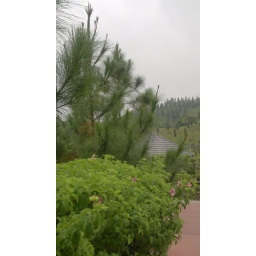
Trees and flowers by the walking pavement..